2017 Asian Athletics Championships – Men's decathlon

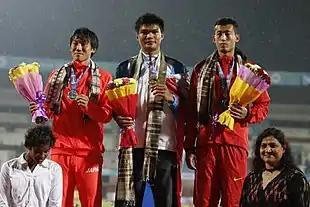
Left-right: Kawasaki, Singkhon, Guo

The men's decathlon event at the 2017 Asian Athletics Championships was held on 6 and 7 July.